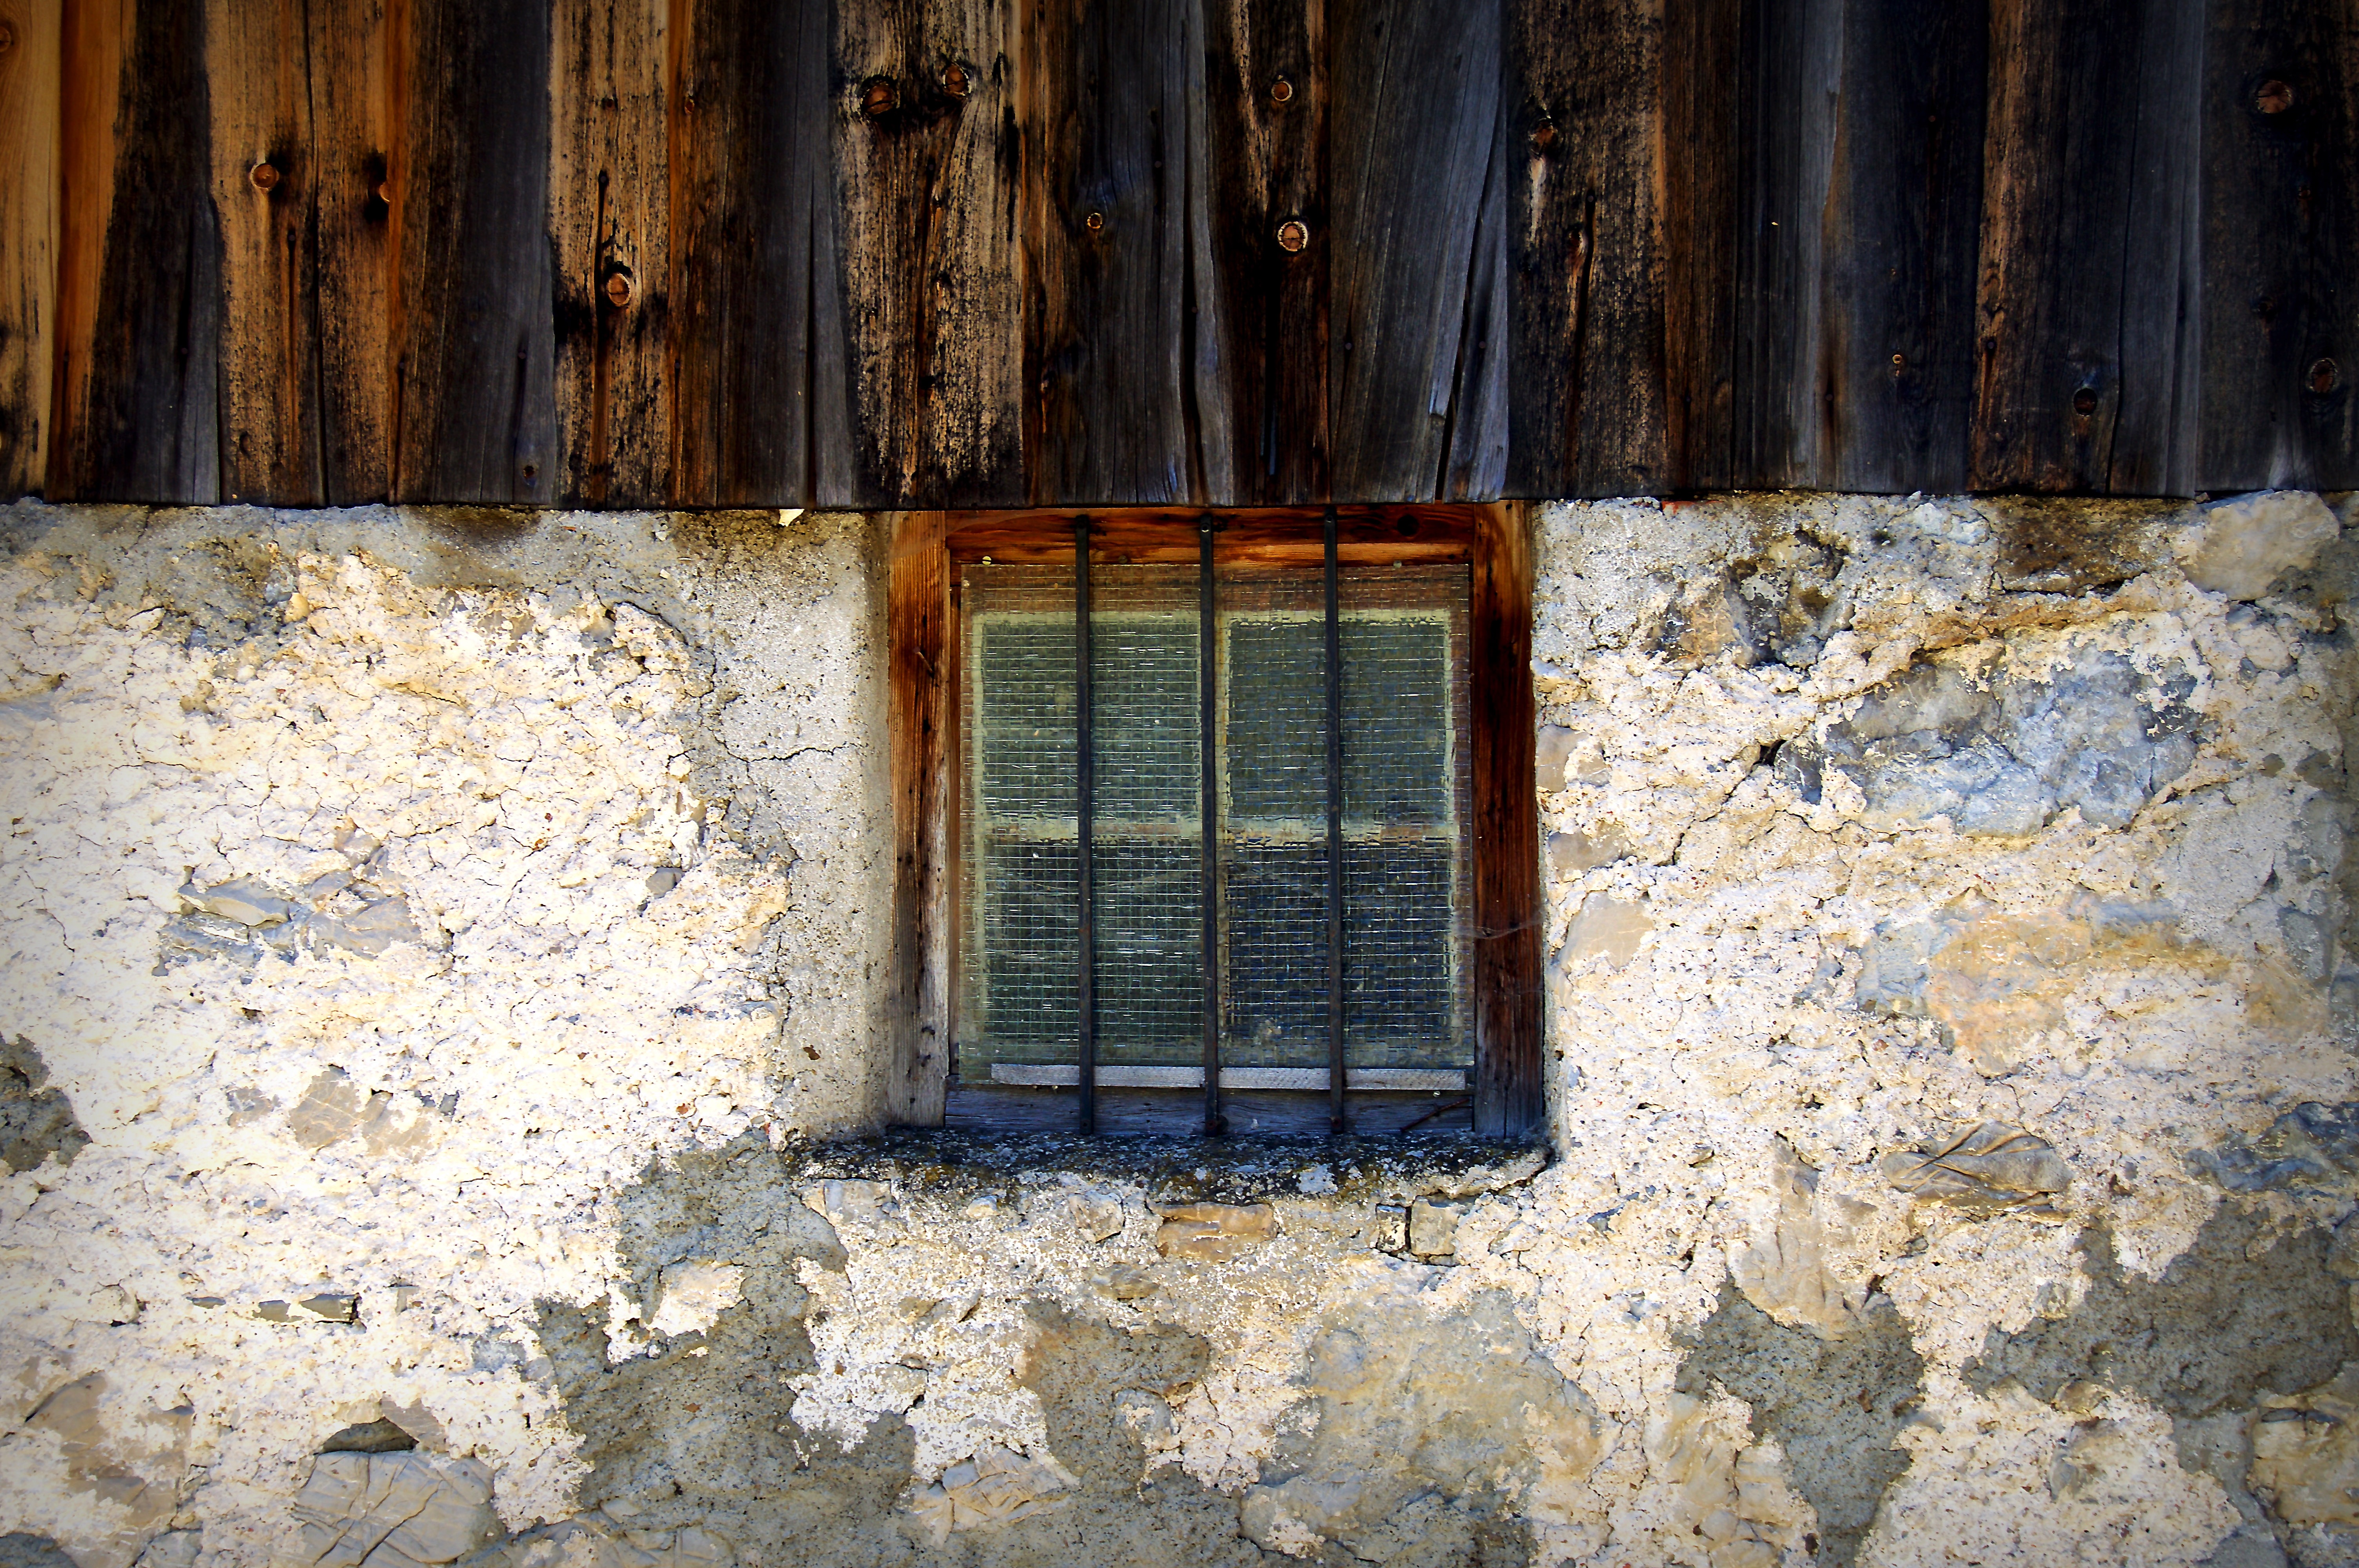
nature, wood, house, texture, window, wall, rustic, hut, hike, mountain landscape, mountains, log cabin, alm, masonry, hof, alpine hut, mountain hut, allg u, alpe, roof sheet